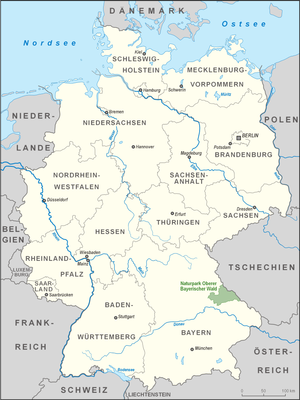
Naturpark Oberer Bayerischer Wald
Biliggenhed af Naturparks Oberer Bayerischer Wald
Naturpark Oberer Bayerischer Wald er med 1.738 km² en af de største Naturparker i Bayern.